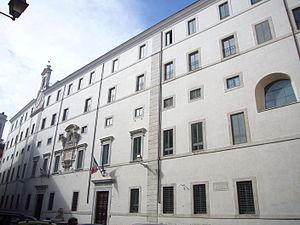
Le palais Monte di Pietà est le nom donné à un ensemble d'édifices et de palais romains situés dans le rione Regola qui abritent depuis 1604 les services de Prêt sur gage, du mont-de-piété.